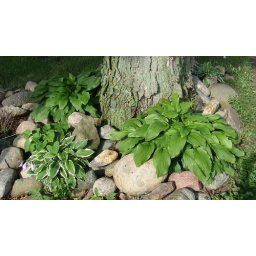
Nothing would grow under these 2 Maple trees so put in a rock garden